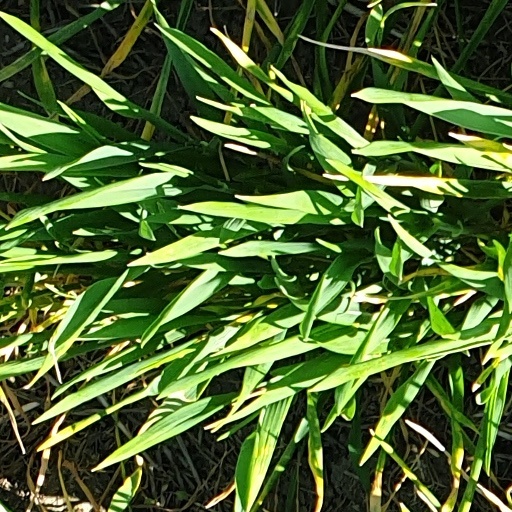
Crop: wheat